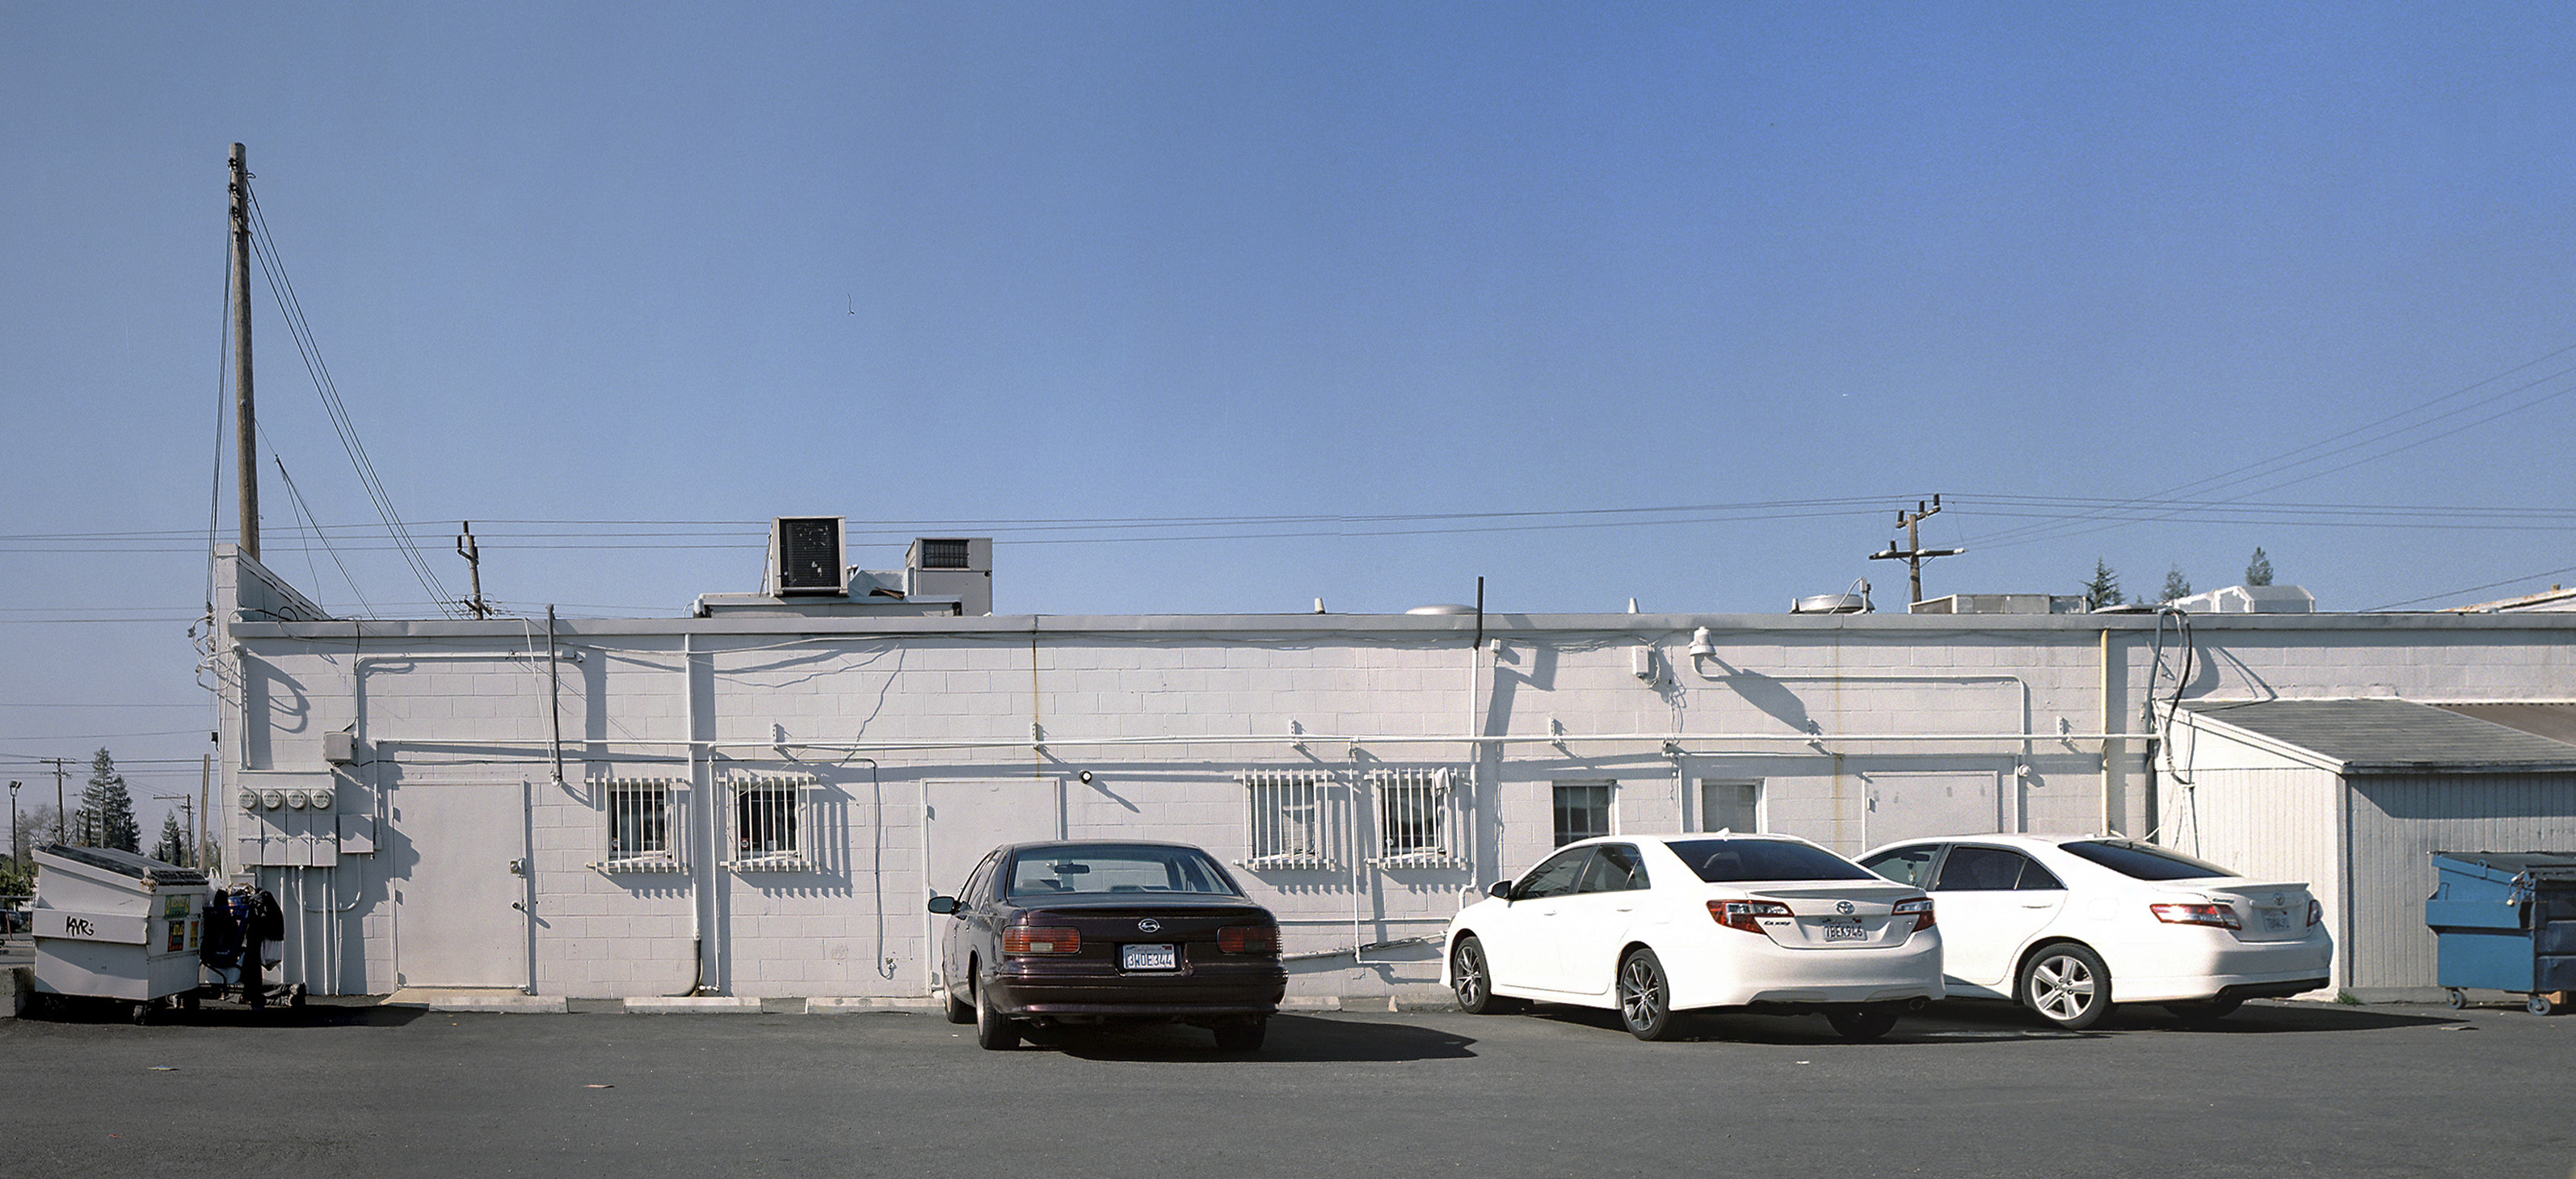
car, film, panorama, transport, vehicle, yashica, portra, yashicamat124g, yashicamat124, automobile make, luxury vehicle